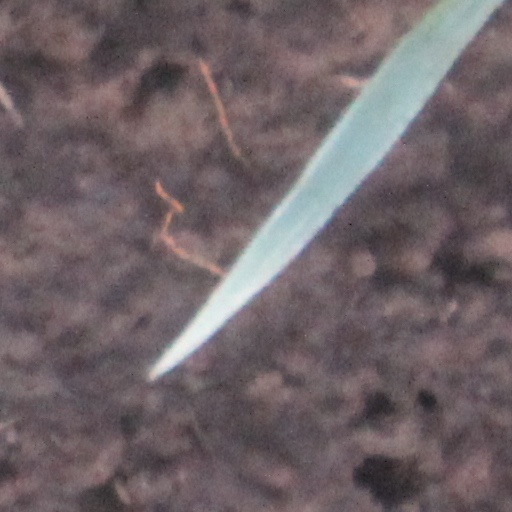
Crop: wheat